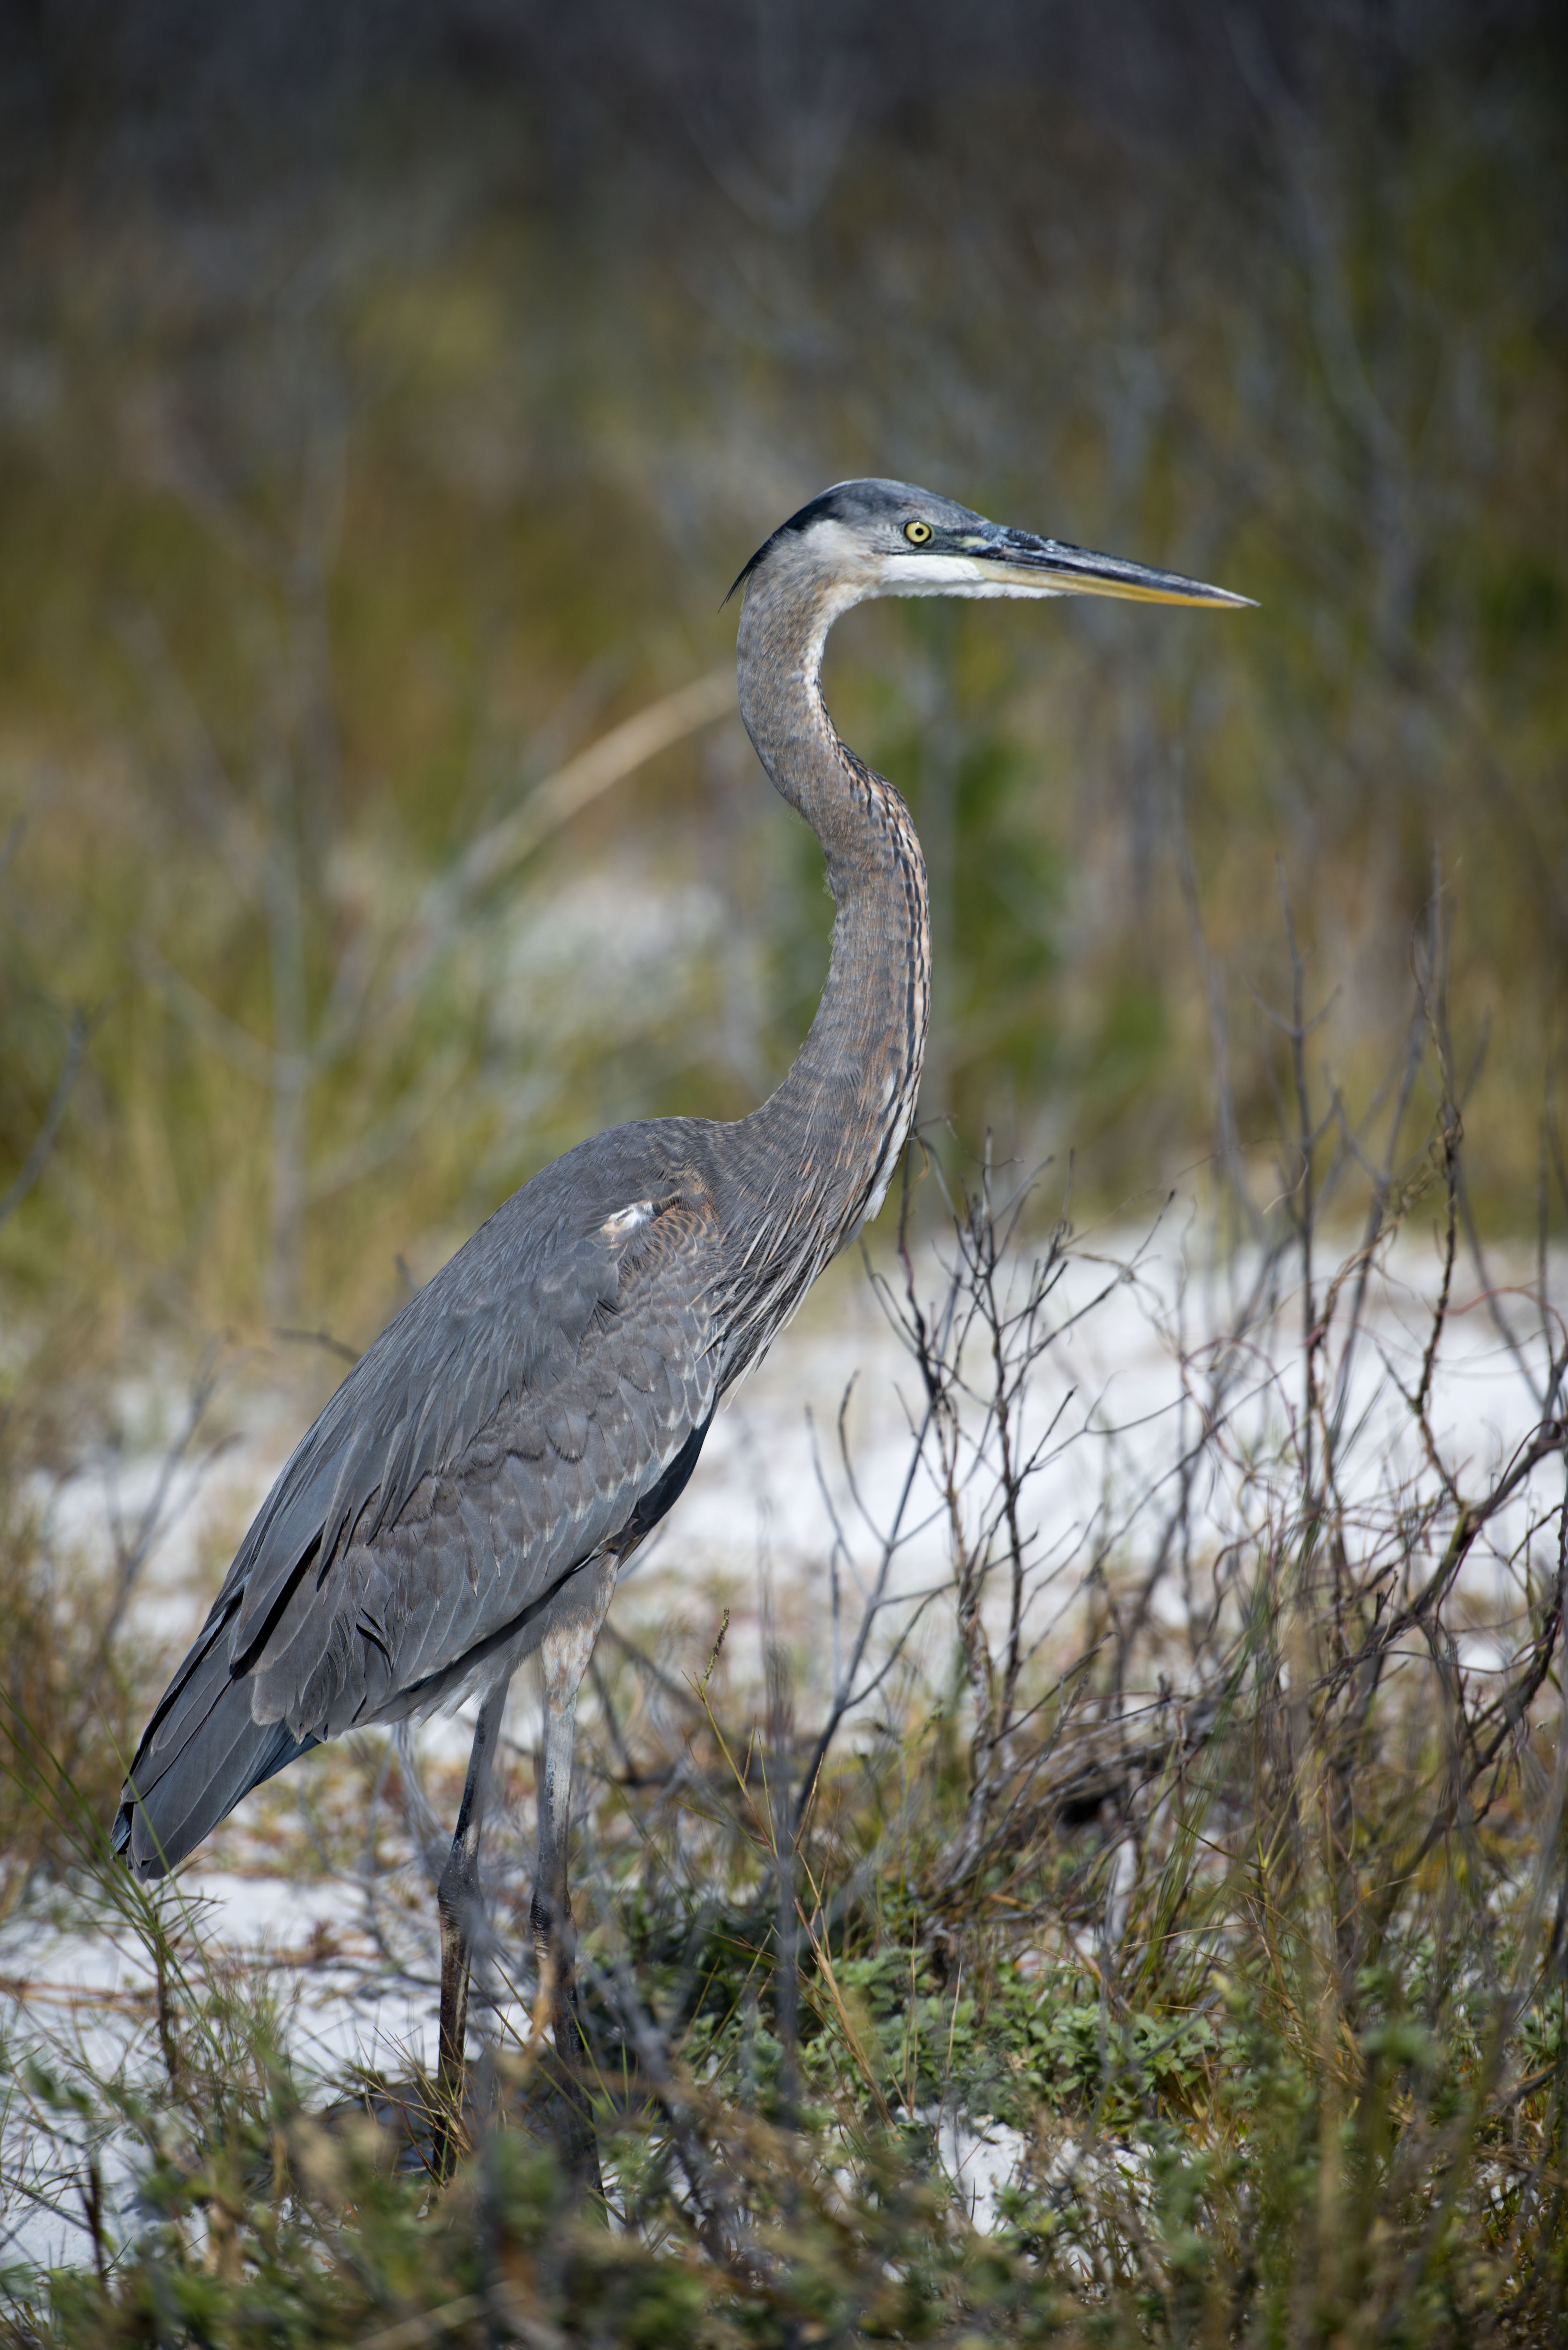
beach, nature, bird, animal, wildlife, wild, beak, fauna, great, wetland, vertebrate, egret, heron, florida, pelecaniformes, shorebird, great egret, little blue heron, great heron